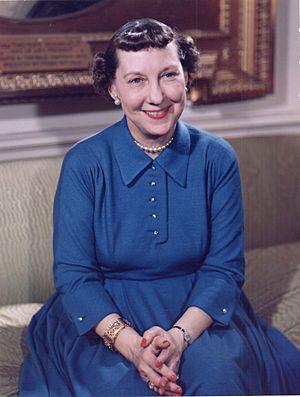
Le Colorado Women's Hall of Fame est un organisme bénévole à but non lucratif qui reconnaît les femmes qui ont contribué à l'histoire de l'État du Colorado. En 2016, 152 femmes y avaient été intronisées.
Mamie Geneva Doud Eisenhower, née le 14 novembre 1896 et décédée le 1ᵉʳ novembre 1979, est Première dame des États-Unis de 1953 à 1961 en tant que femme du président Dwight D. Eisenhower.